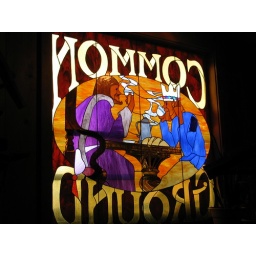
a stained glass window in the common ground cafe in hyannis ma.